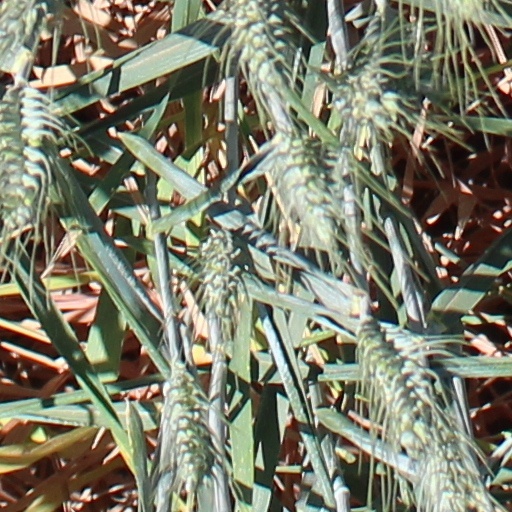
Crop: wheat